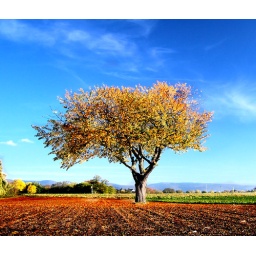
The tree in the field